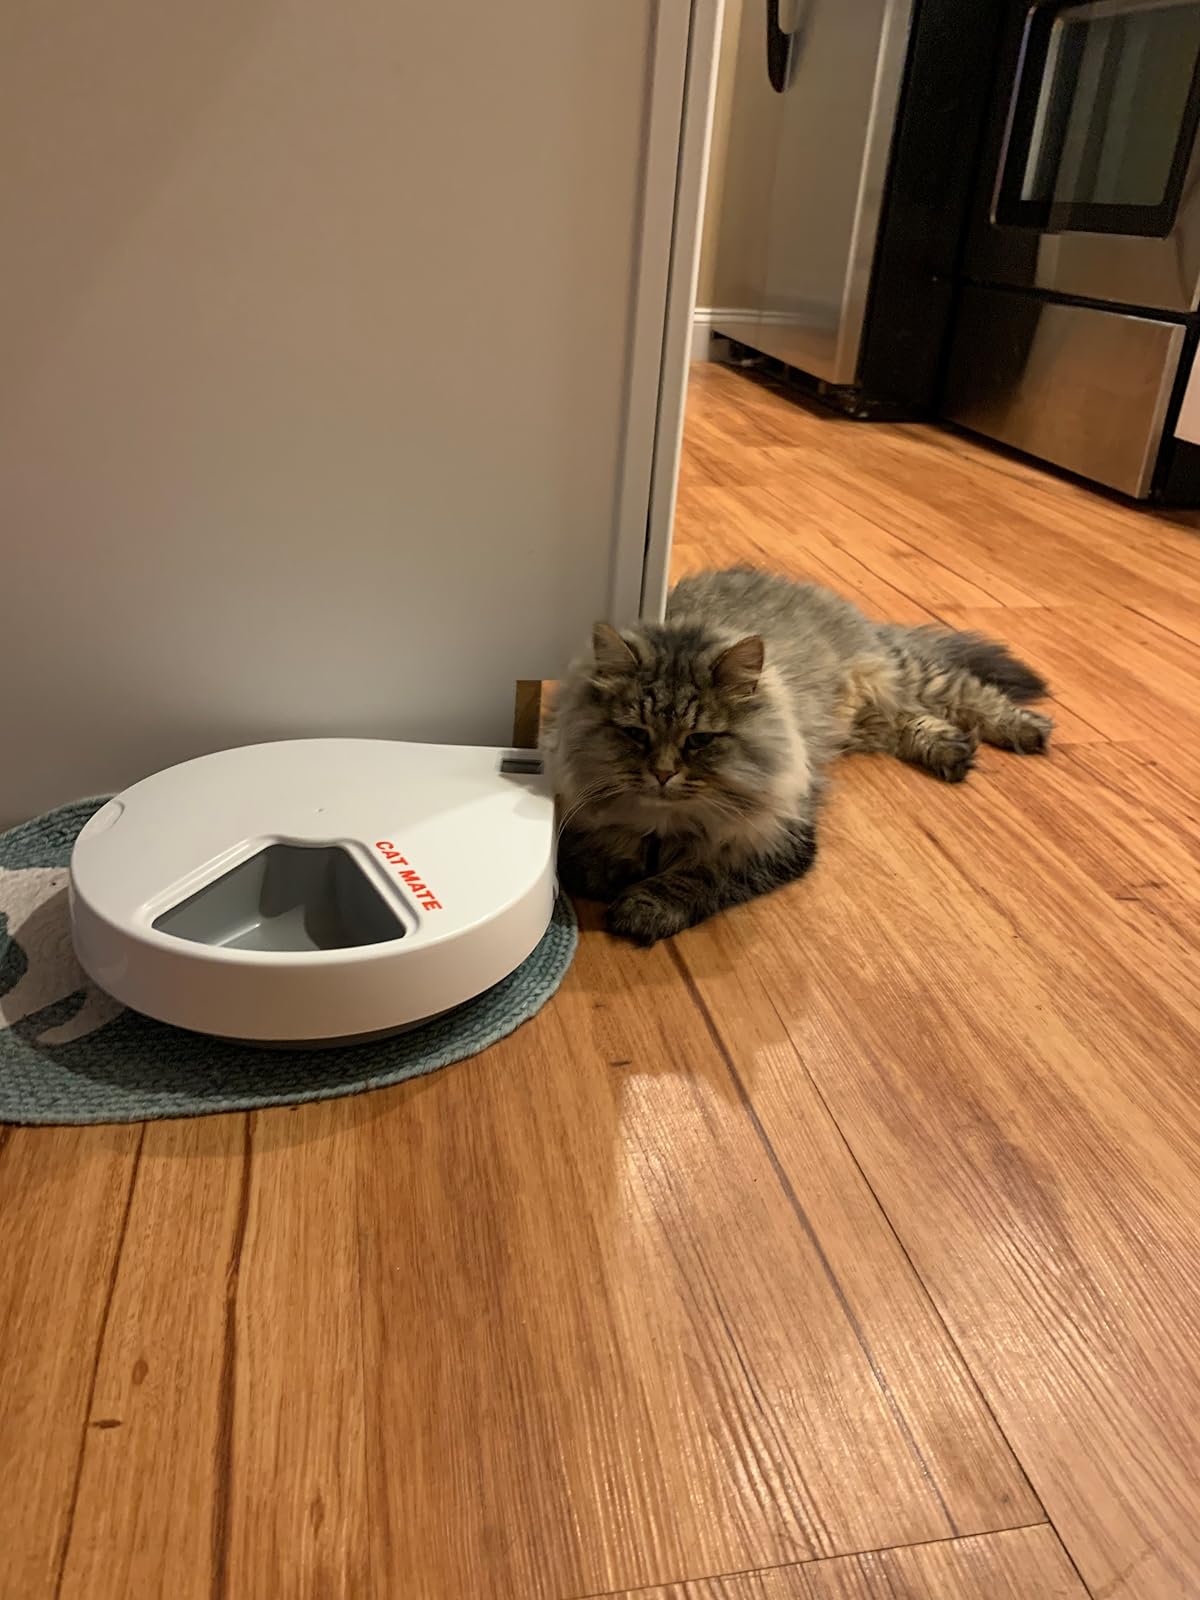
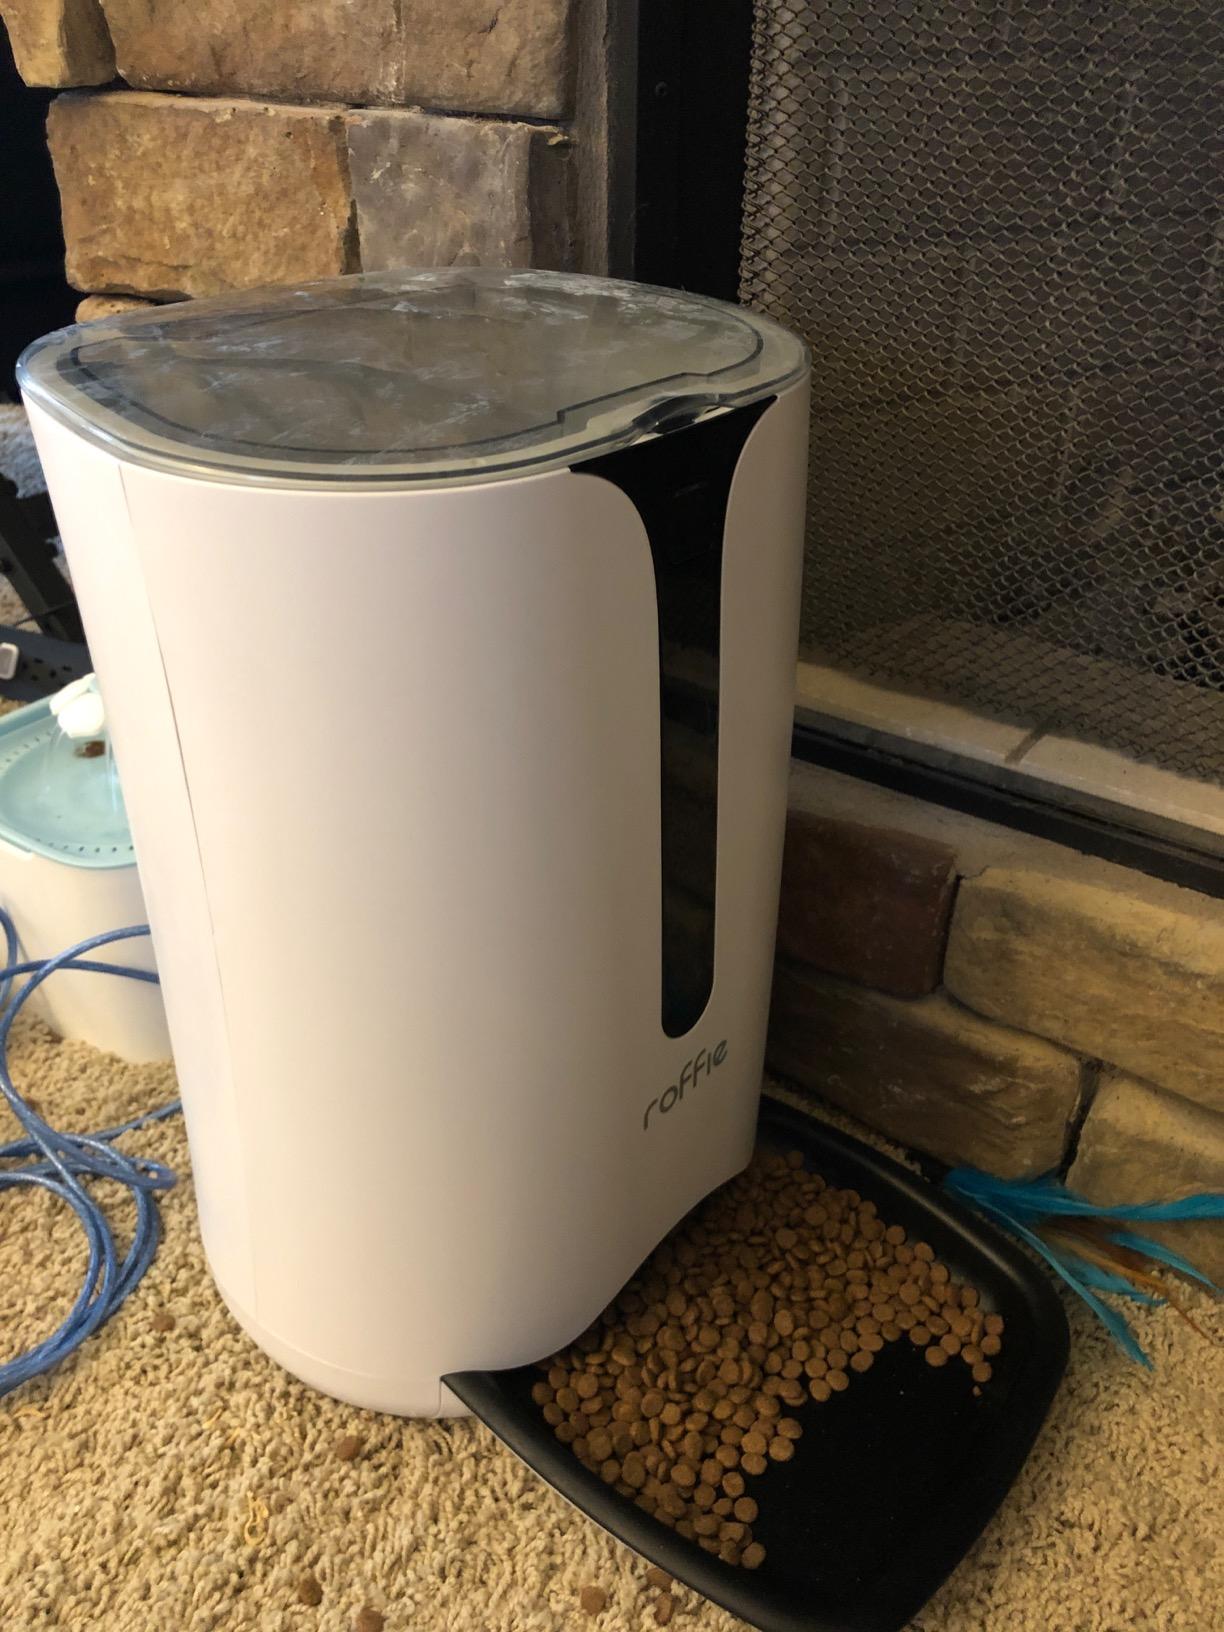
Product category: items_feeder
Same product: no